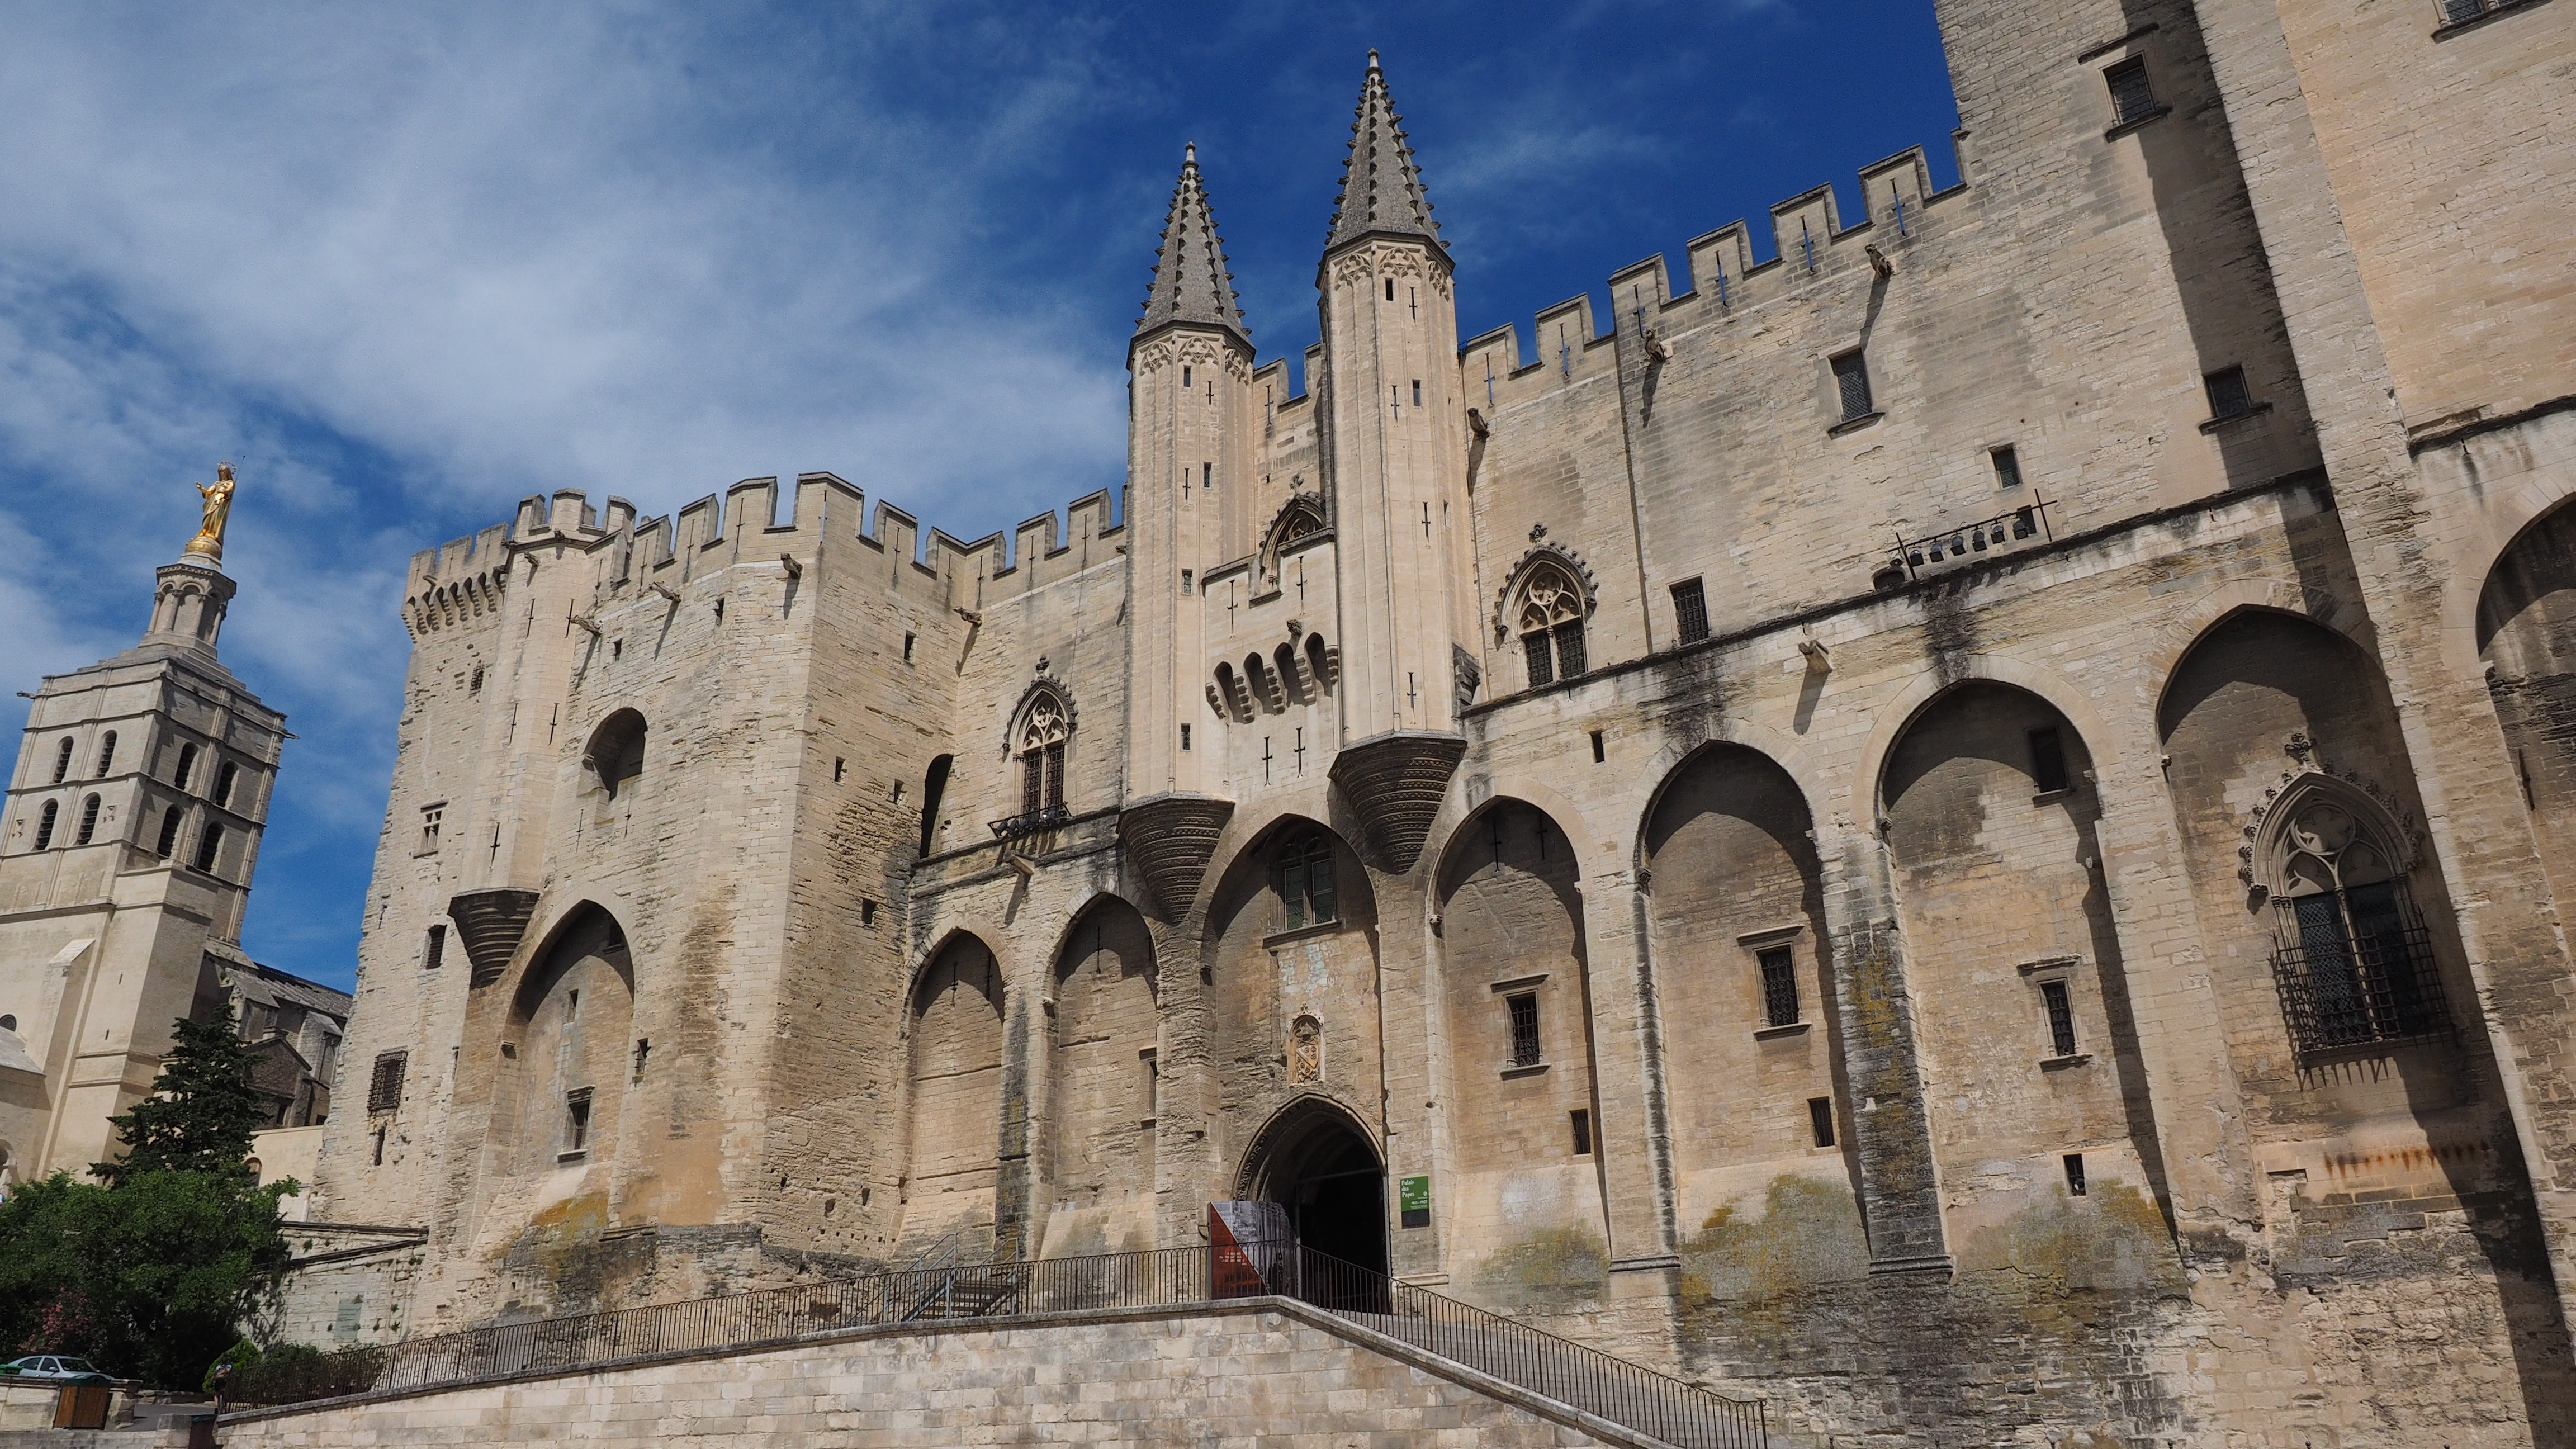
architecture, town, building, city, downtown, france, landmark, cathedral, battlement, gate, place of worship, world heritage, places of interest, medieval architecture, monastery, provence, history, abbey, tourist attraction, basilica, middle ages, avignon, imposing, gothic architecture, south of france, palais des papes, machicolations, historic site, ancient history